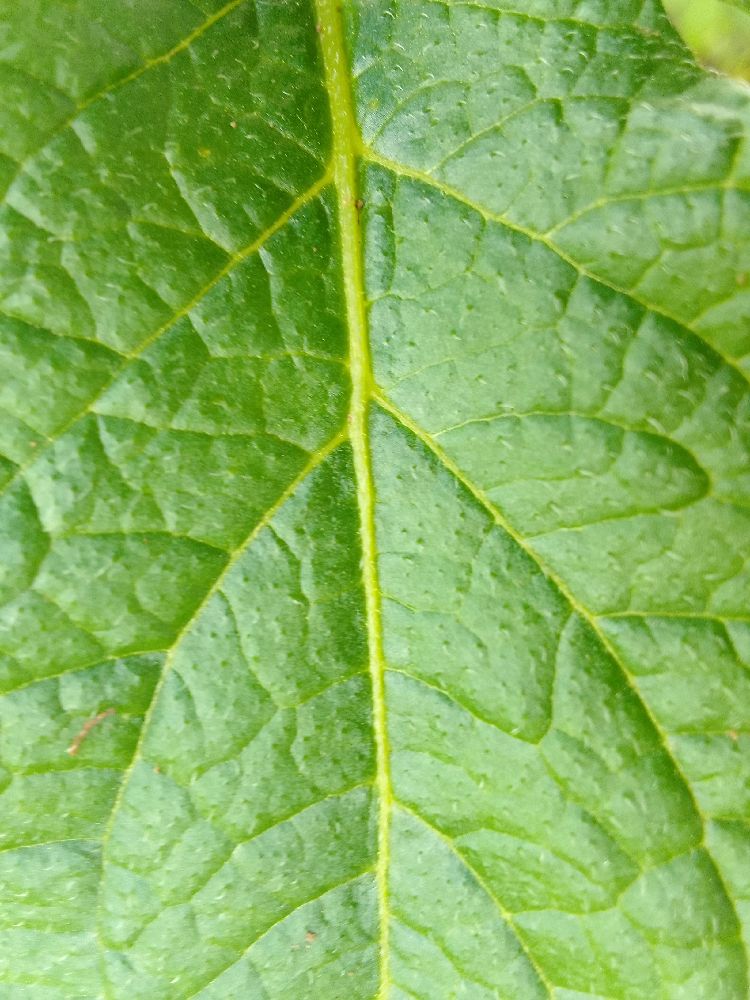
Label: Healthy